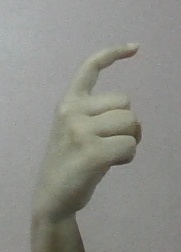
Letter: ra